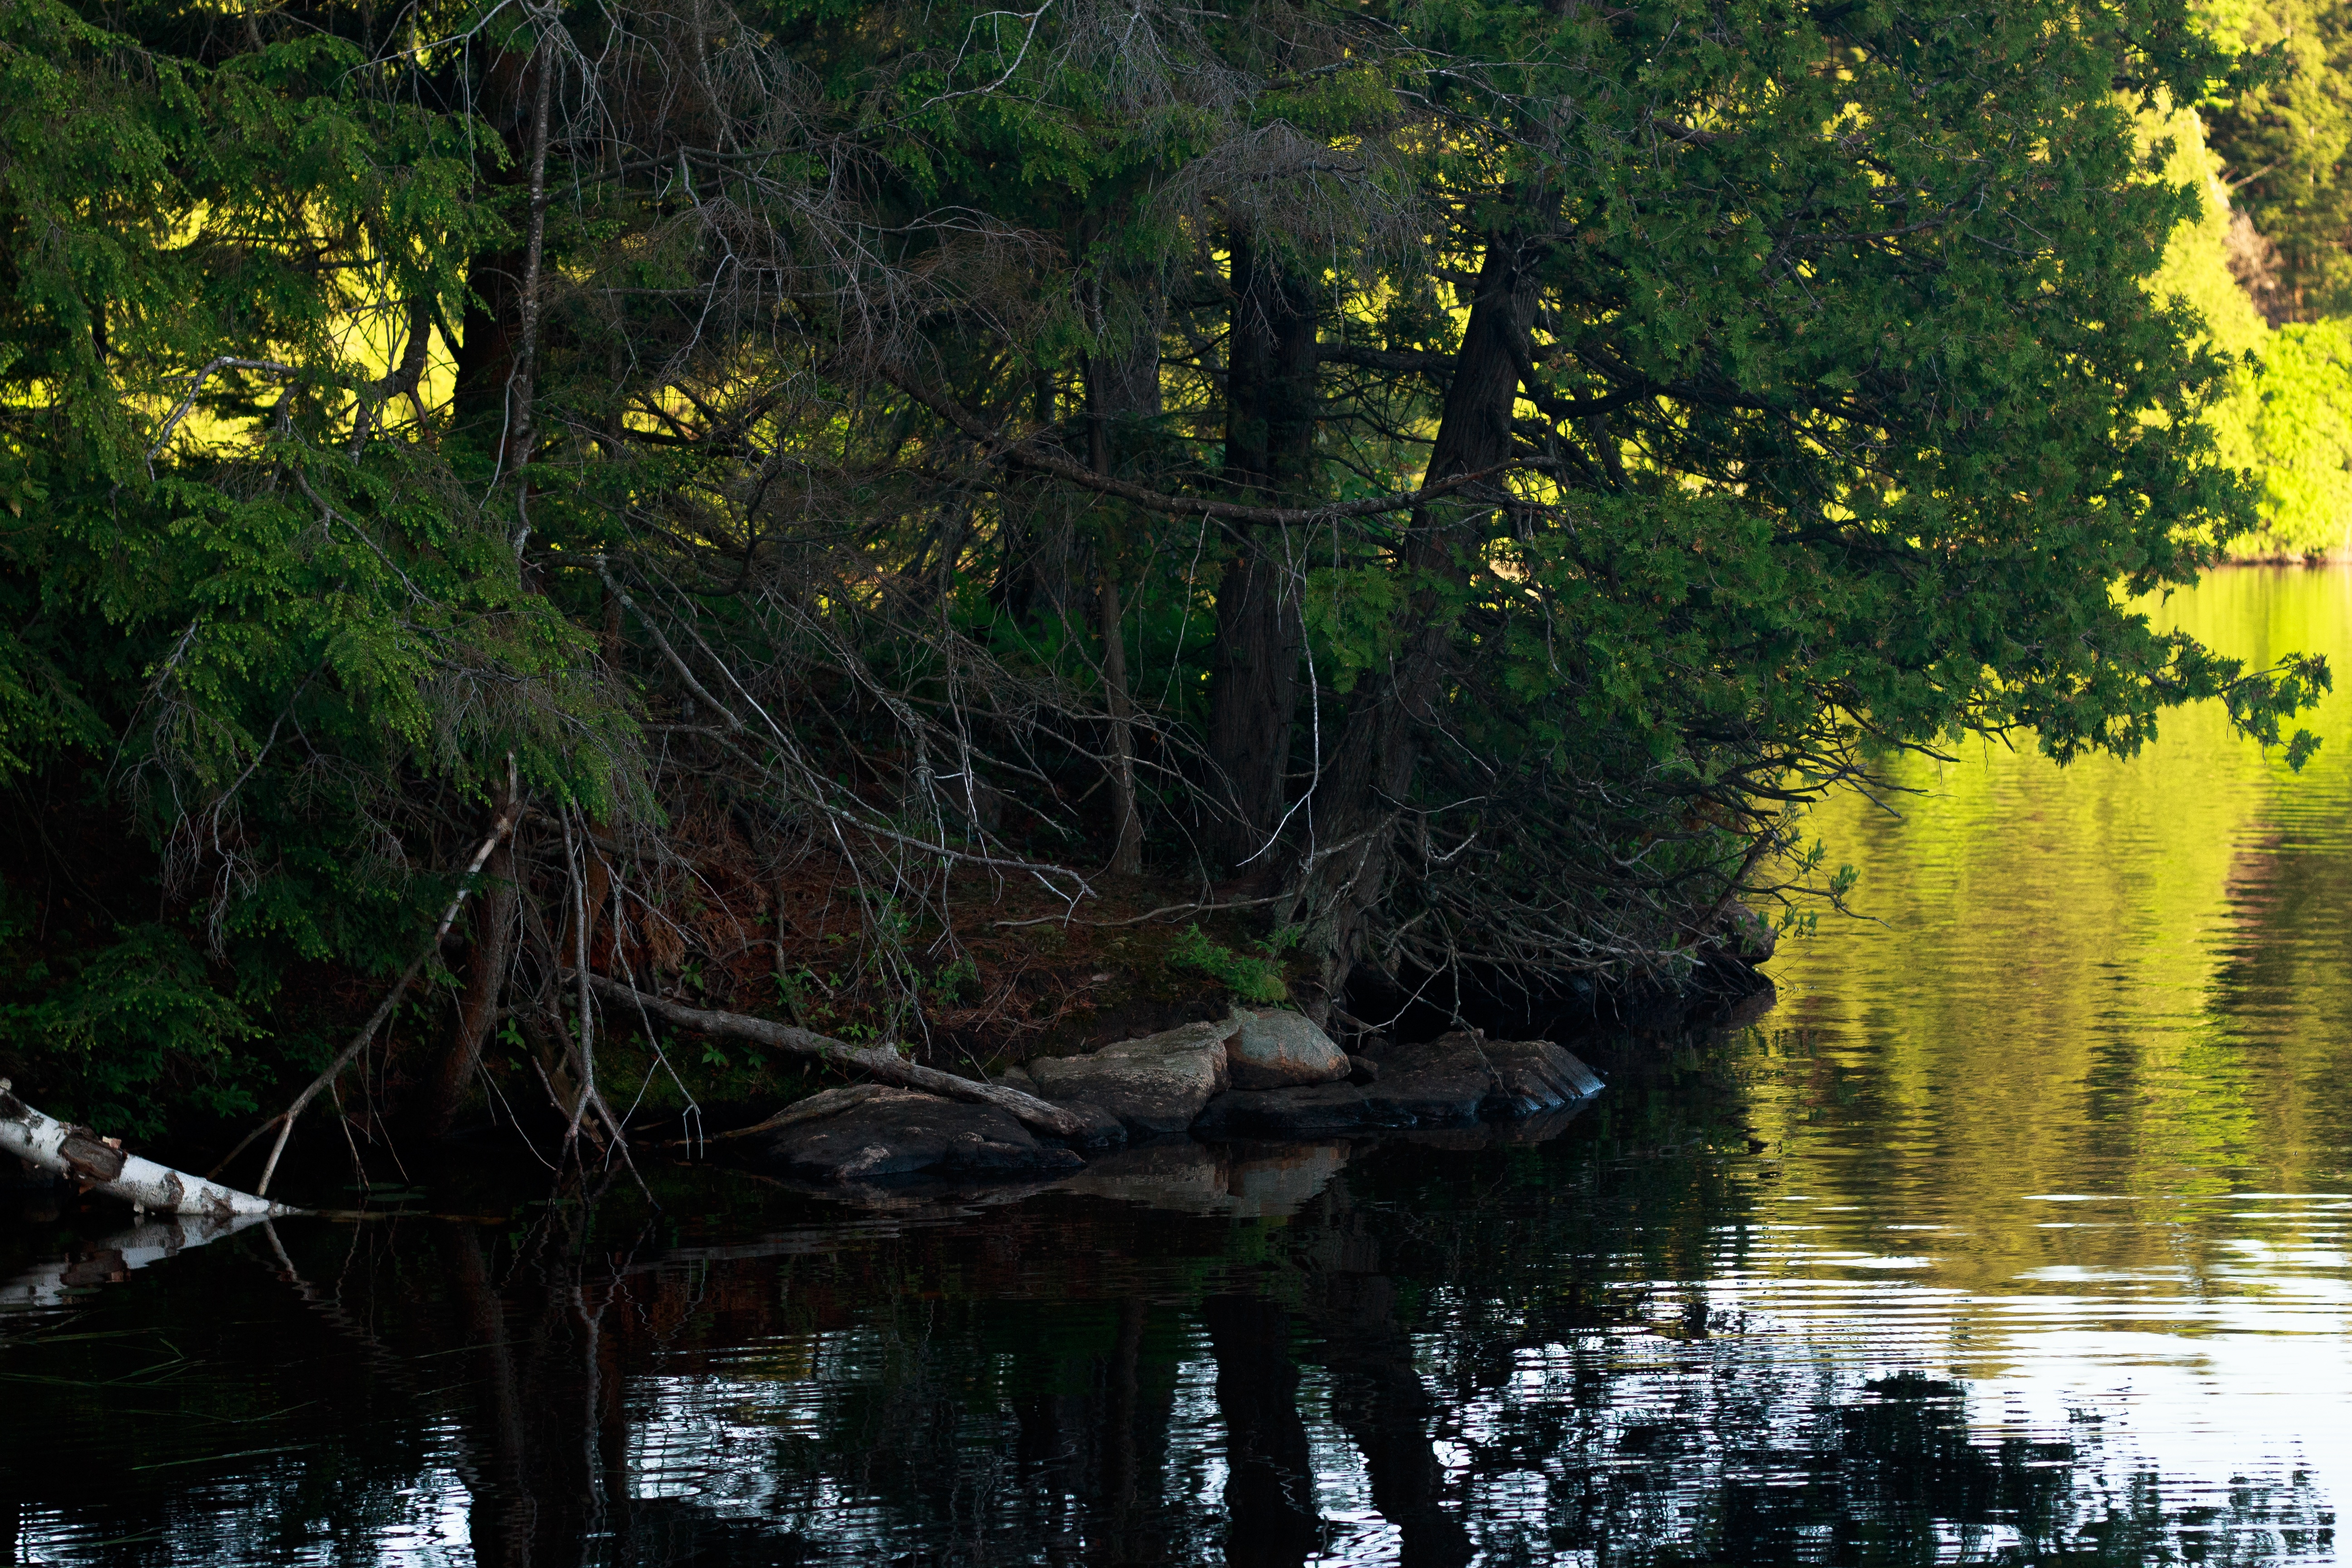
tree, water, nature, forest, swamp, wilderness, leaf, lake, river, pond, stream, reflection, jungle, autumn, rainforest, wetland, woodland, habitat, ecosystem, natural environment, woody plant, bayou